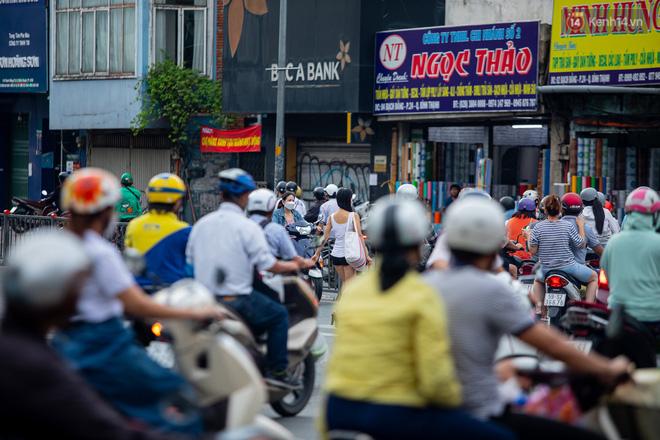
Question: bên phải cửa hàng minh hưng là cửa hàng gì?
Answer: cửa thành ngọc thảo